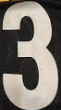
Number: 3